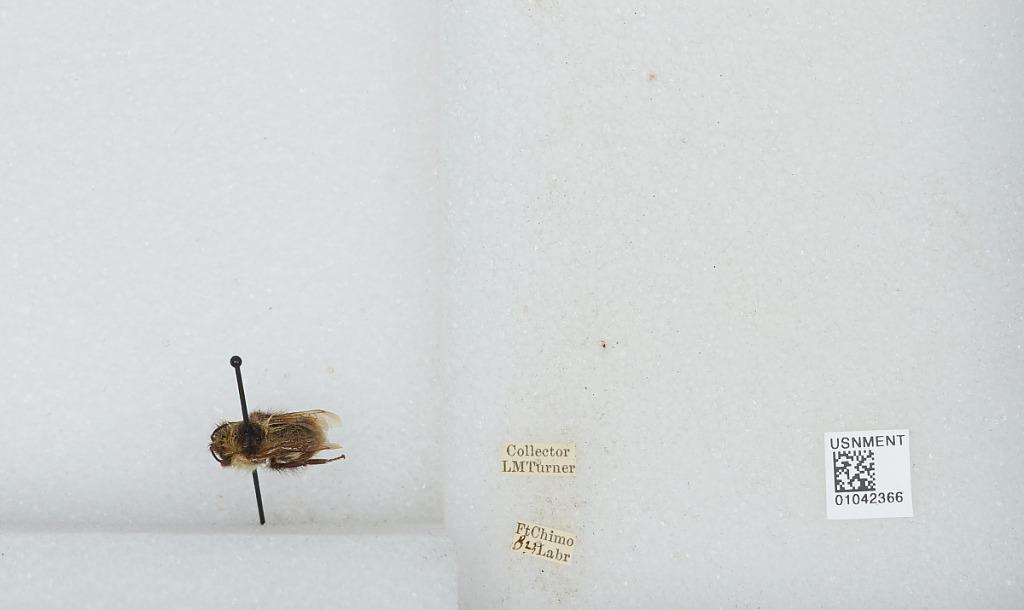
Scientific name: Bombus sp.
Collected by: L. Turner
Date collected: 1923-8-
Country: Canada
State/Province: Quebec
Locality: Kuujjuaq
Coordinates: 58.1067, -68.3986